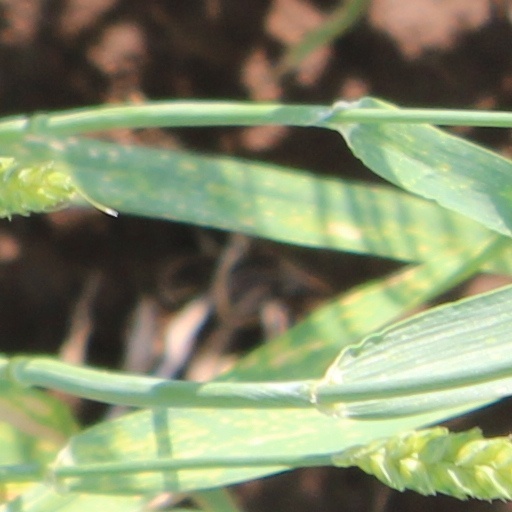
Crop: wheat